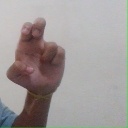
अक्षर: अ